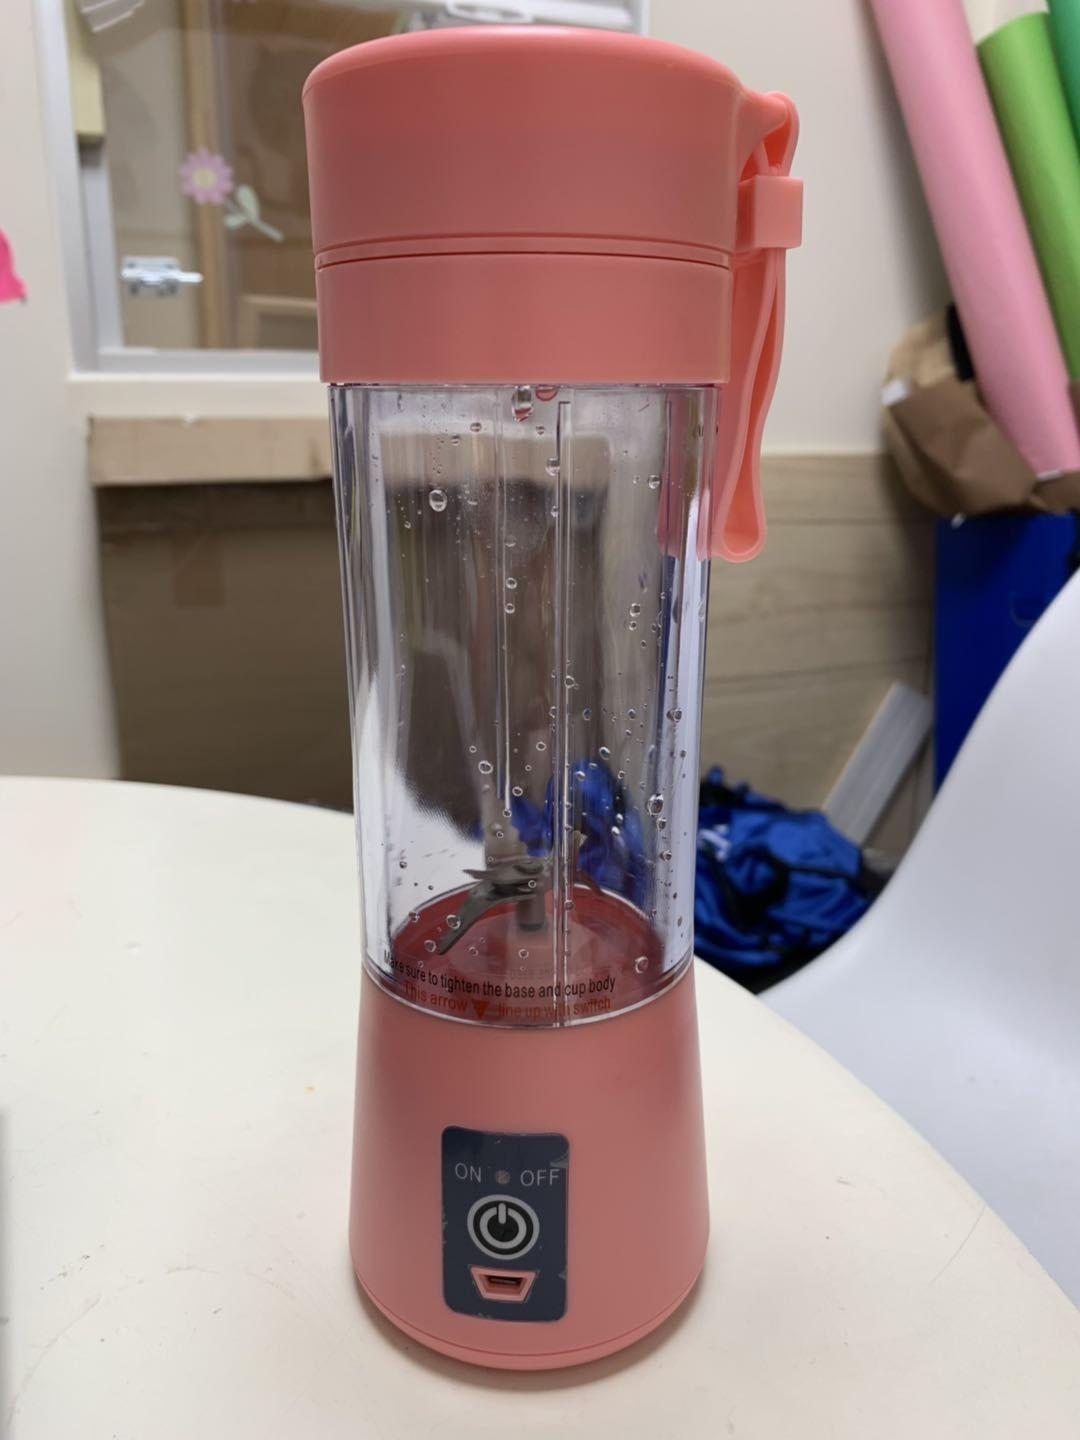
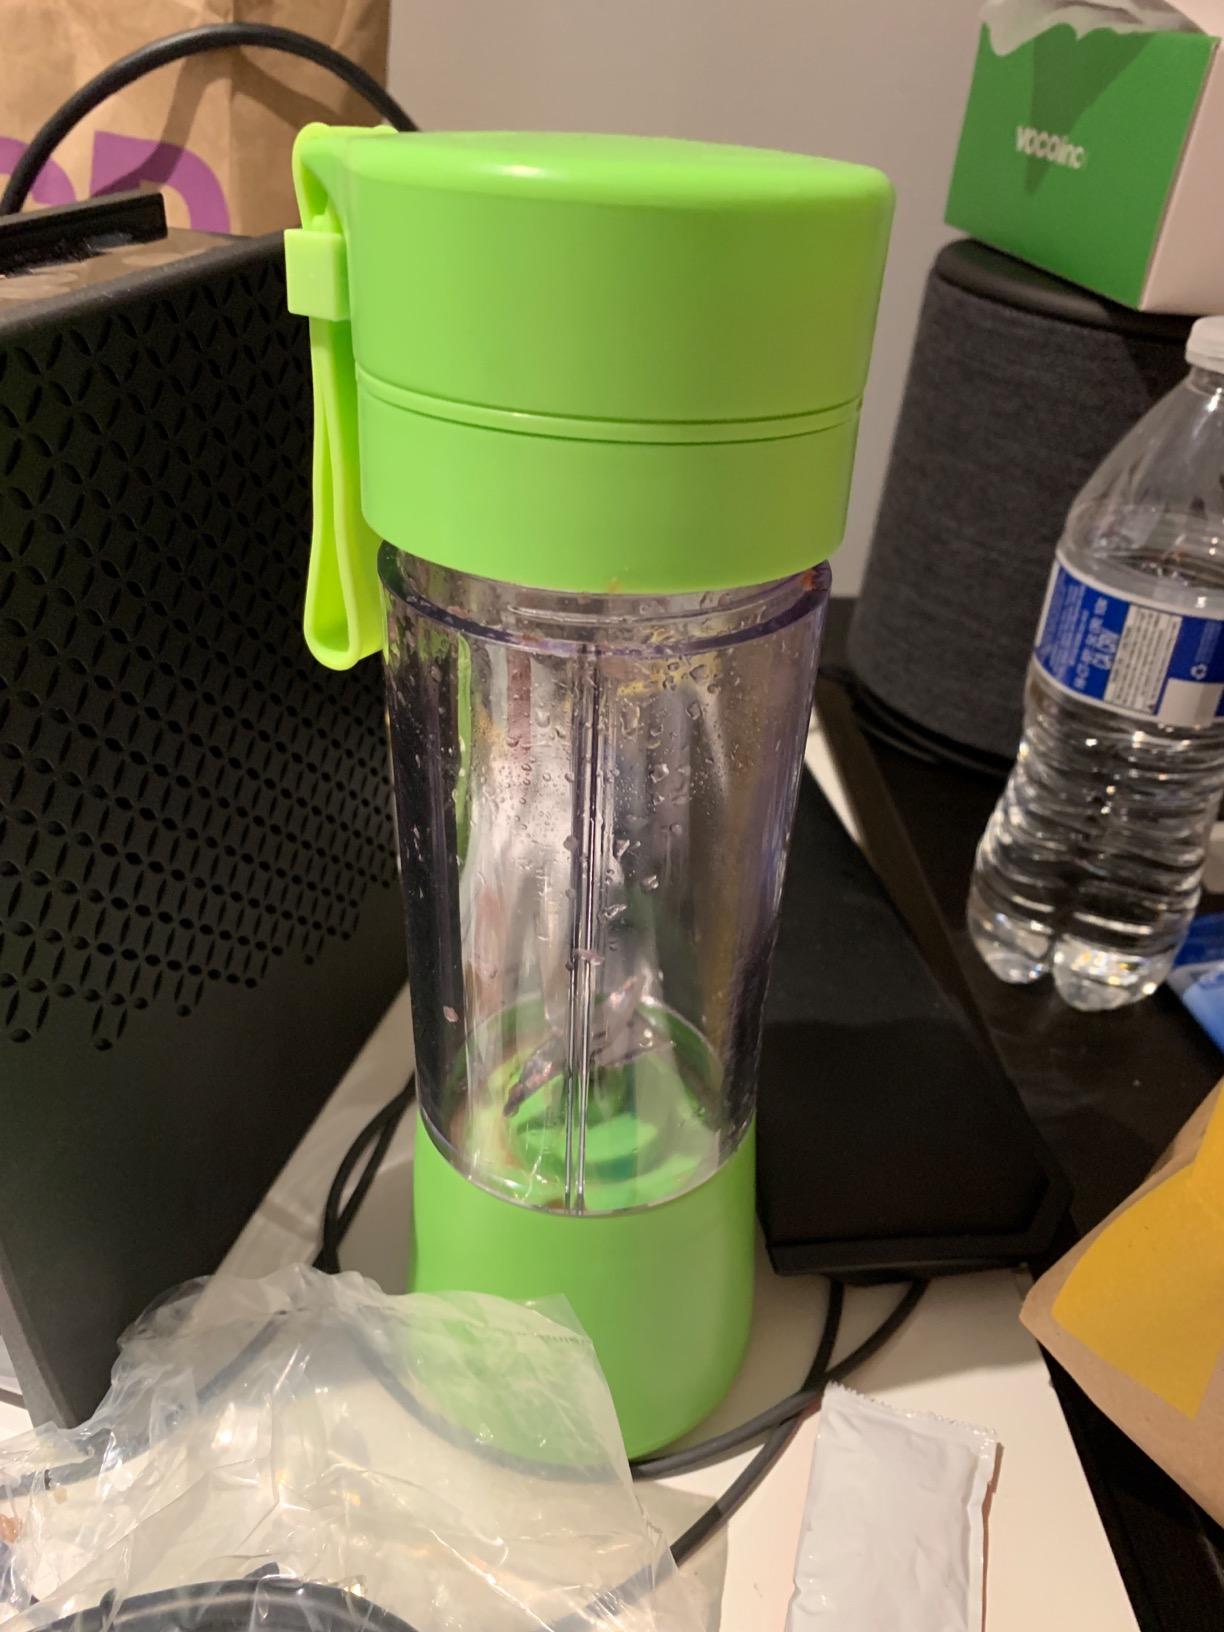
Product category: items_blender
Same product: no